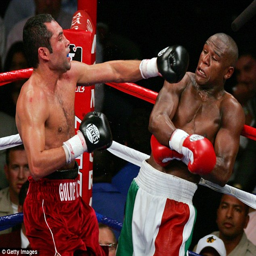
professional boxer slips a punch from boxer in the eighth round